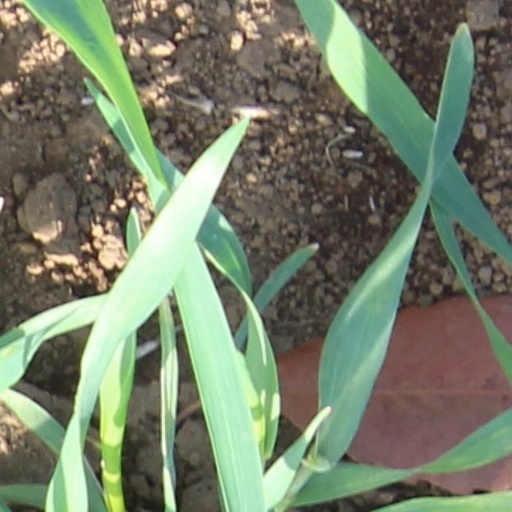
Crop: wheat